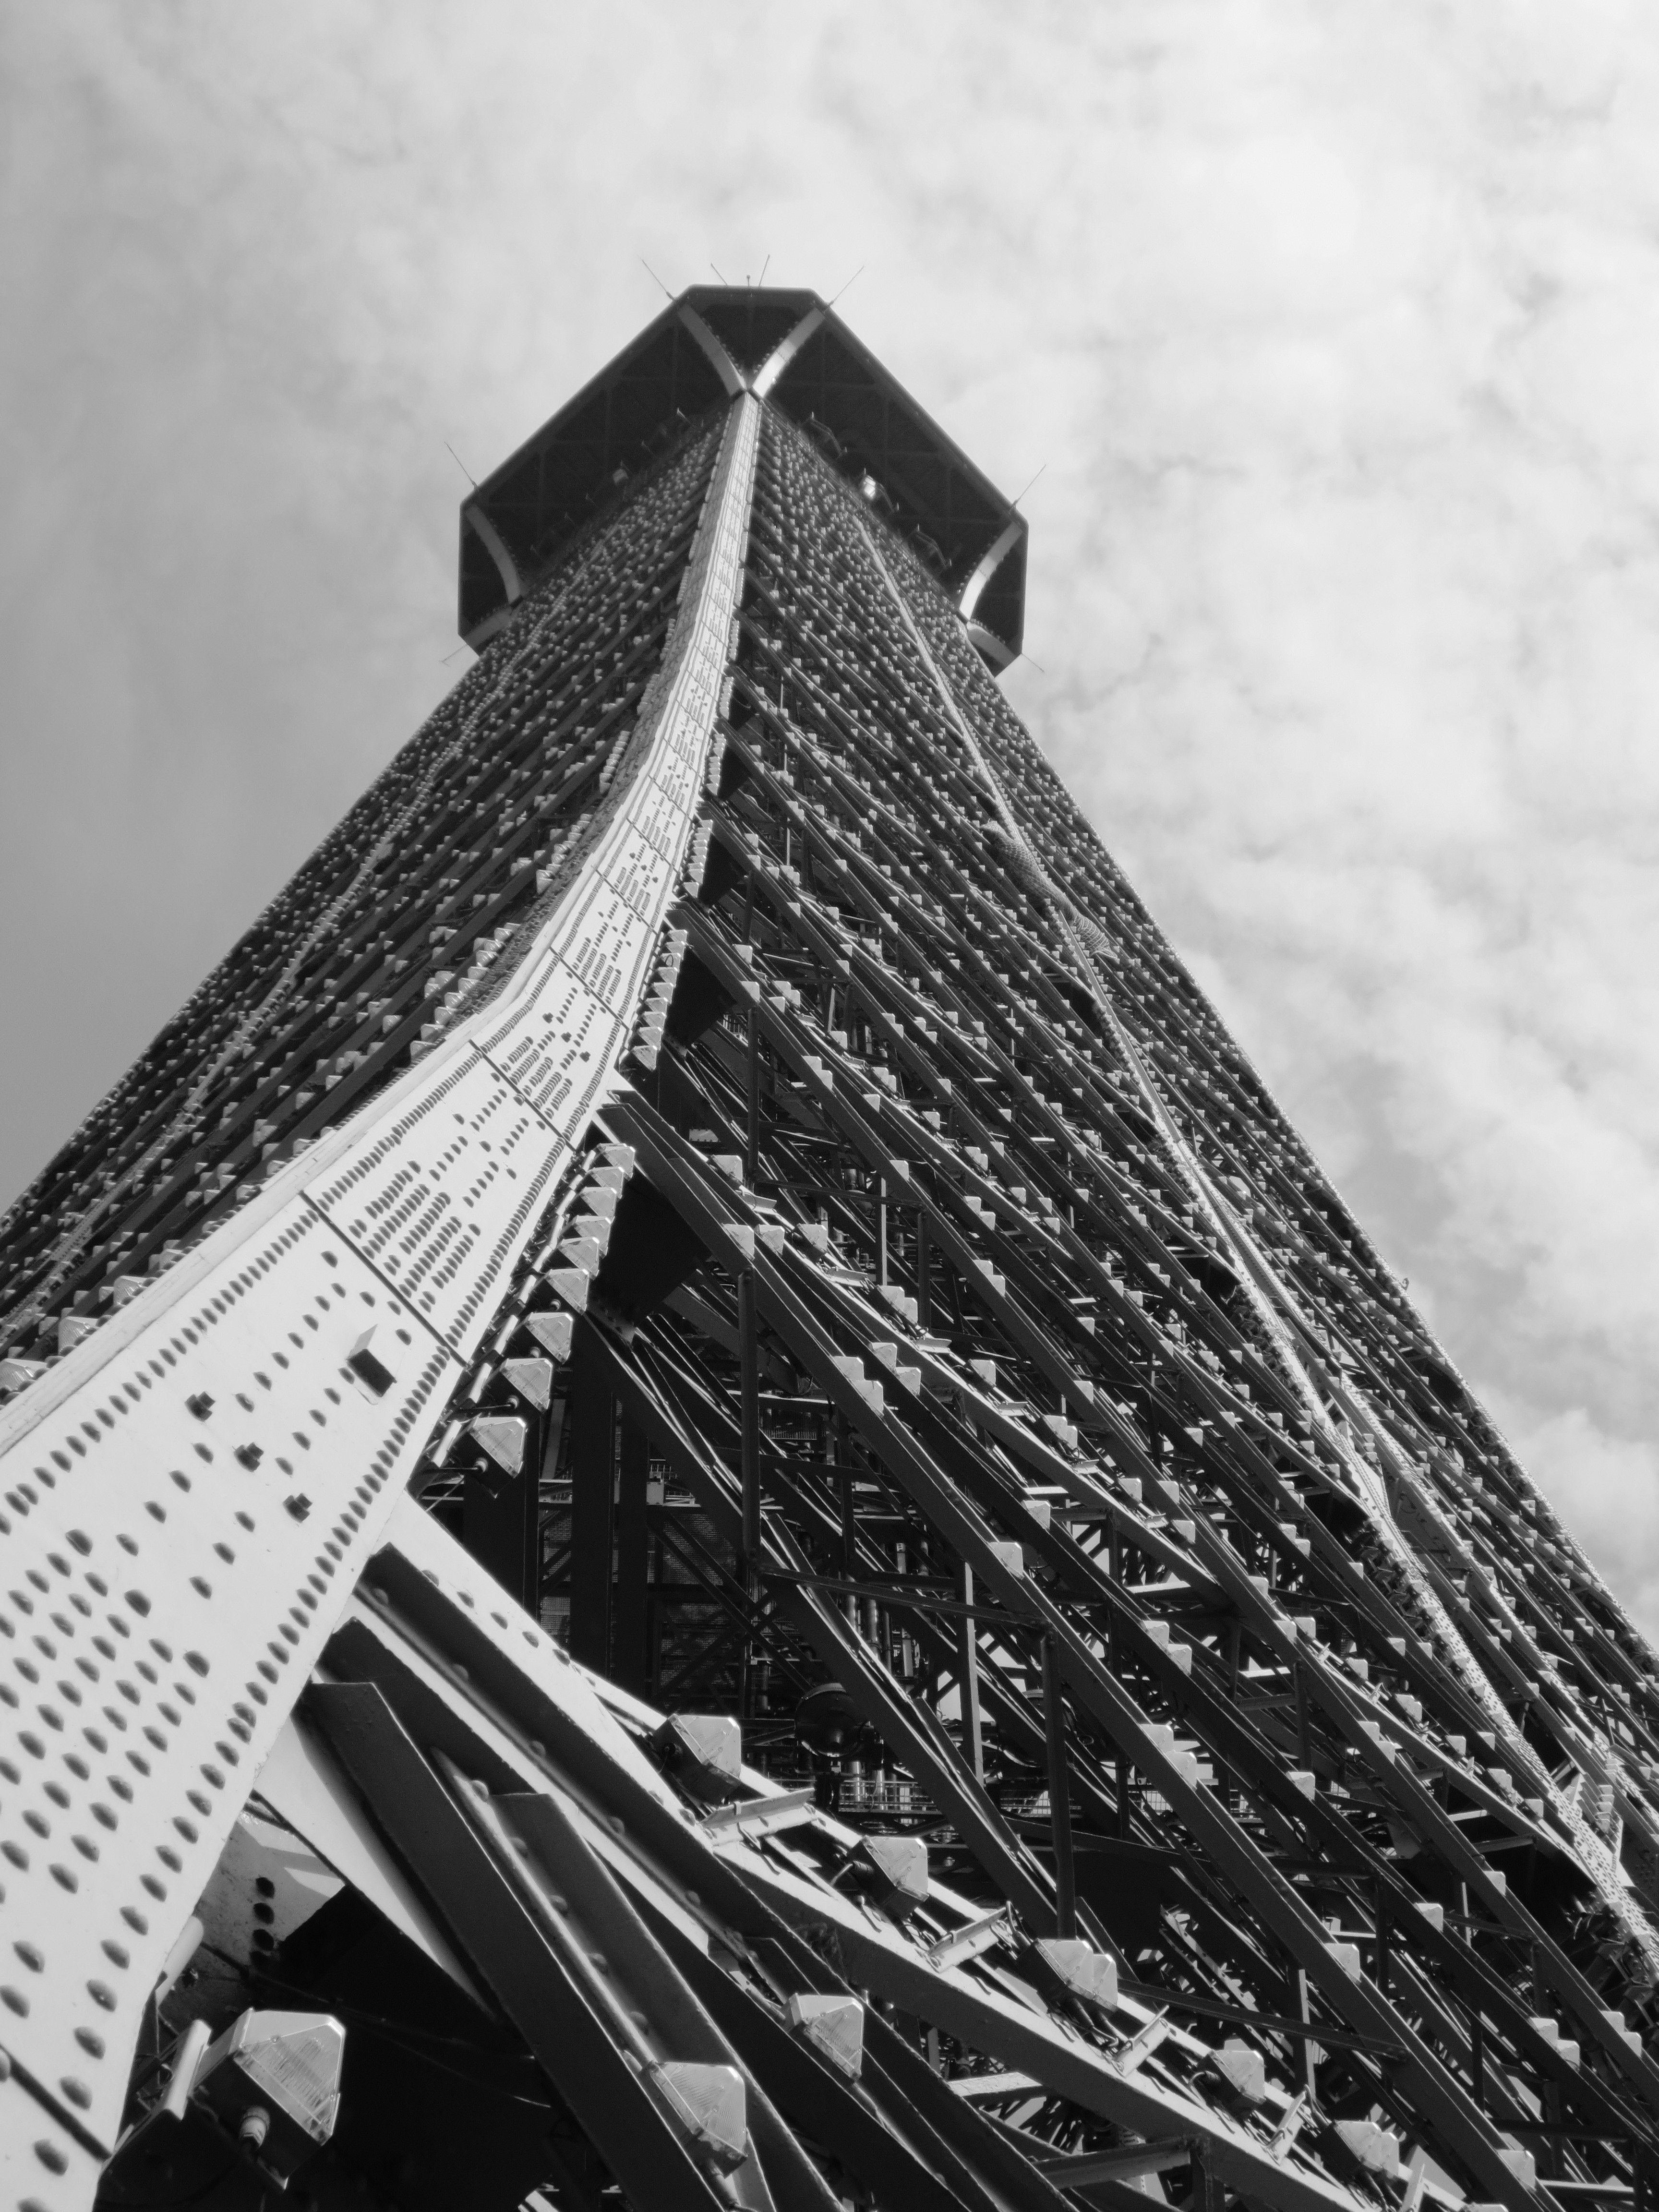
snow, black and white, architecture, white, photography, eiffel tower, paris, skyscraper, travel, europe, line, tower, landmark, black, monochrome, tower block, eiffel, symmetry, photograph, shape, monochrome photography